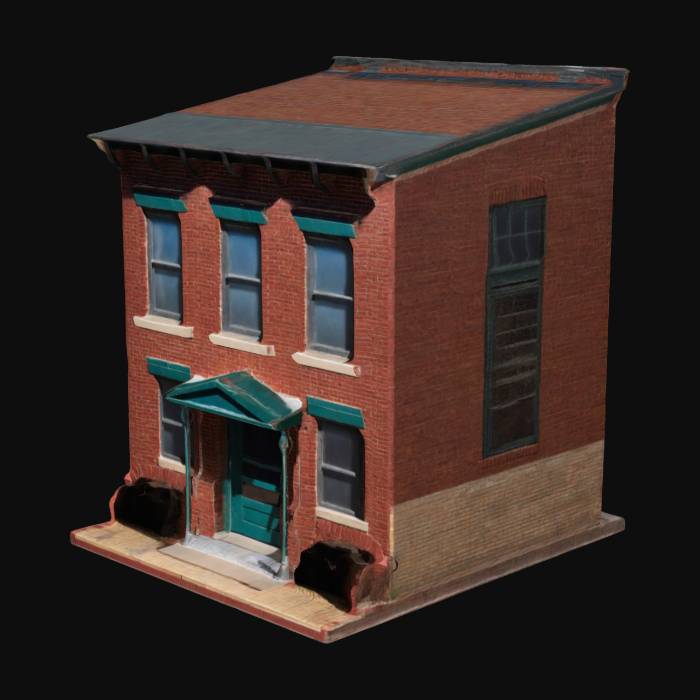
미적 점수 (1~10점): 3